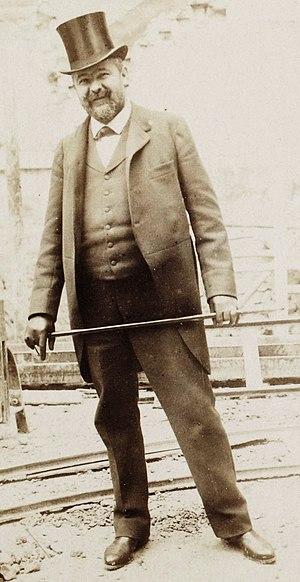
[Collection Jules Beau. Photographie sportive]
L'Automobile Club de France est un club privé français, réservé exclusivement aux hommes, fondé le 12 novembre 1895 et situé hôtel de Plessis-Bellière 6-8 place de la Concorde, dans le 8ᵉ arrondissement à Paris. Il est géré par la société de gestion de l'automobile club de France. Il est le plus ancien automobile club au monde.